Florrie

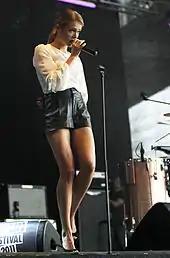

Florrie's debut release, a Fred Falke remix of "Call 911", reportedly had over 1,000 downloads around the world within a few days of its February 2010 release. In mid-2010, Florrie was announced as the face of the then-new Nina Ricci fragrance Nina L'Elixir. She starred in the TV advert for the campaign performing a cover of Blondie's "Sunday Girl", and also featured in print advertisements shot by Ruven Afanador. In July 2010, Florrie featured on "The Guardian"s "New Band of the Day" column. Besides these two tracks, three more were released as remix-only versions: "Panic Attack" (April 2010), "Fascinate Me" and "Come Back to Mine" (May 2010).